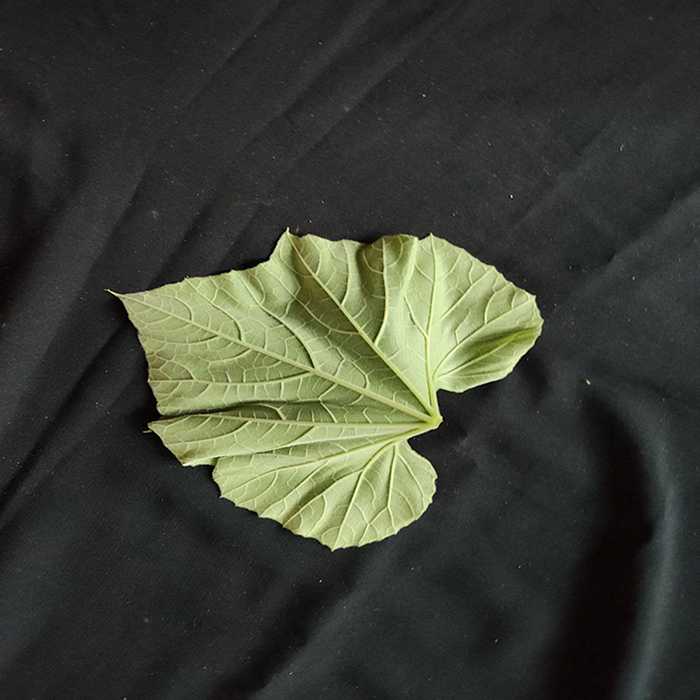
Plant: Bottle gourd
Label: Fresh leaf